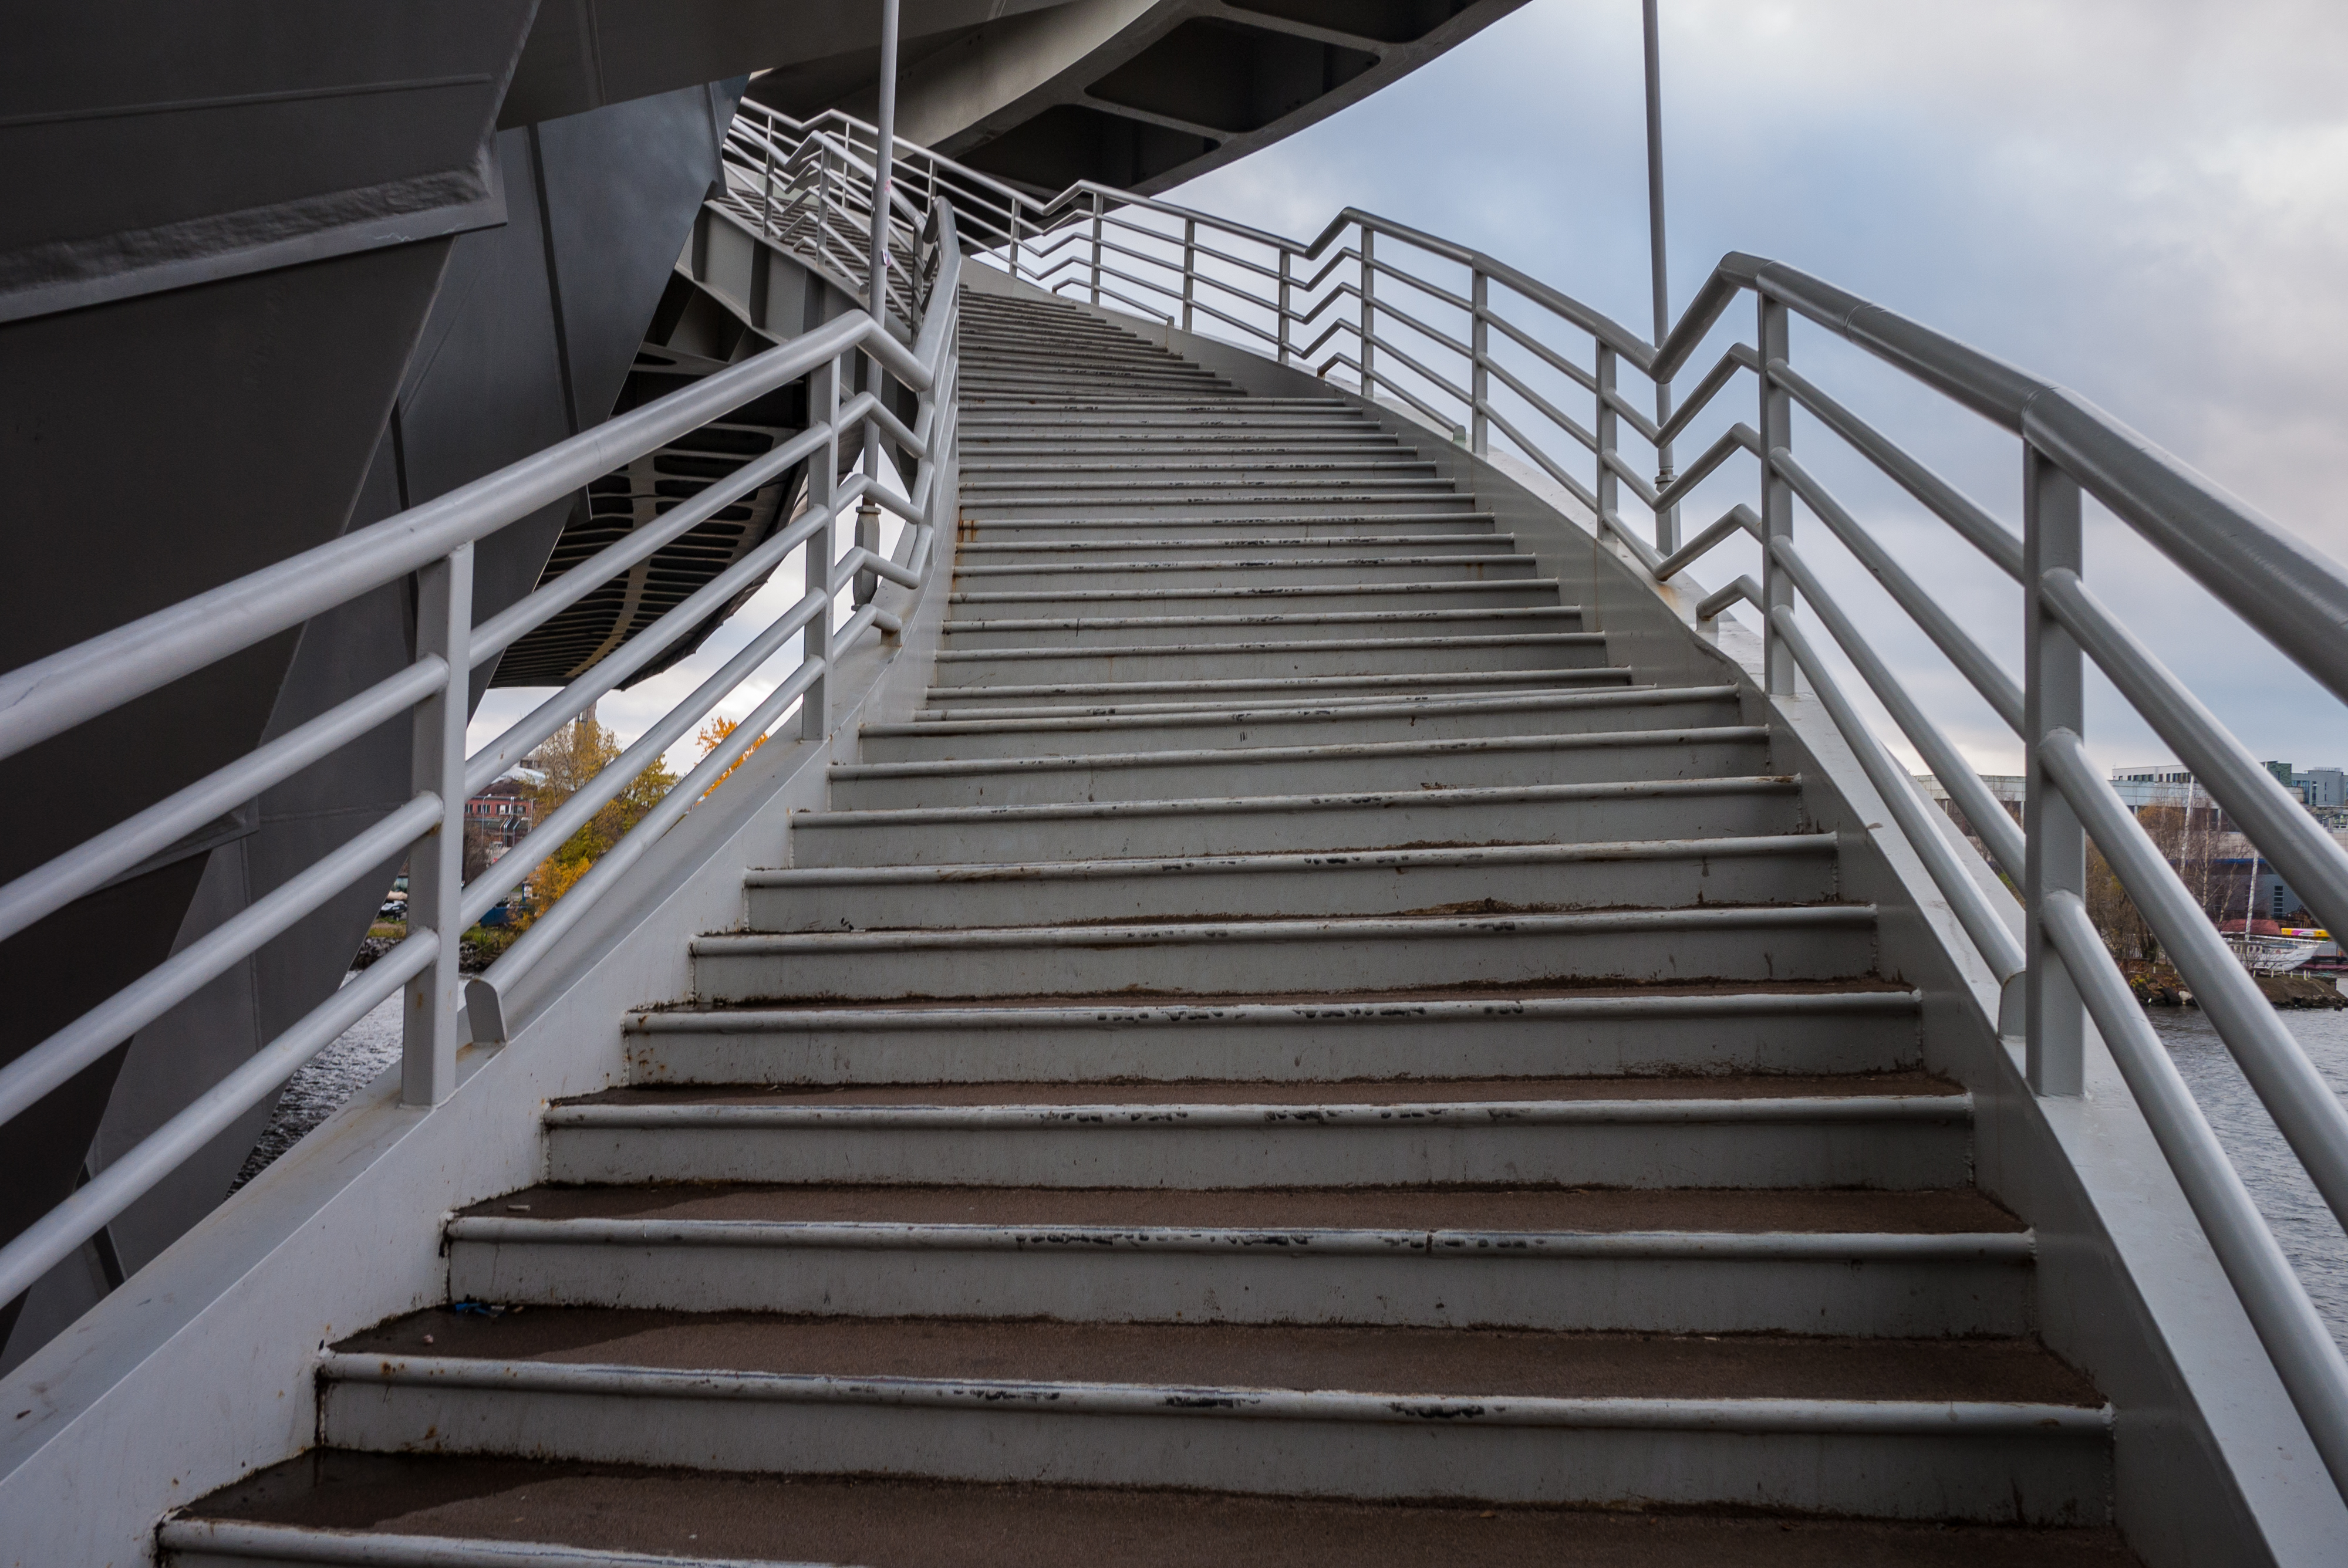
images, sky, building, stairs, cloud, wood, house, baluster, hardwood, handrail, metal, symmetry, guard rail, building material, fixture, room, walkway, door, wood stain, daylighting, steel, wood flooring, fence